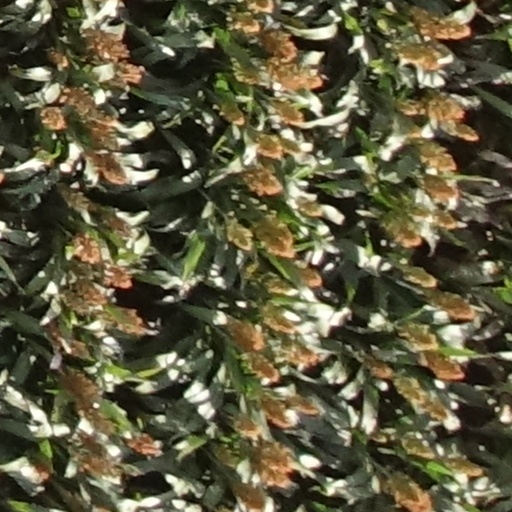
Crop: sorghum